Bir Abu Matar

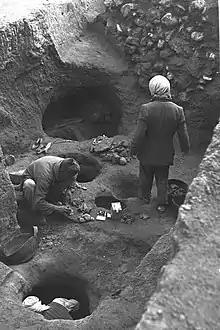
An underground room in Bir Abu Matar with storage pits in its floor

Most of the rooms contained storage spaces dug in their floors which the residents kept covered with large stone slabs. Charred grains of food crops were discovered in some of them. Many rooms also contained pits of different sizes, some of which had been sealed with plaster, which indicates that they had been used for storing water. Most of the floors of these rooms were found covered in ash, pottery sherds, animal bones, etc., indicating these houses were used as a living space. Houses of this type are best suited for a climate where the days are hot and the nights are cold, since the temperature in them remains even throughout the day.